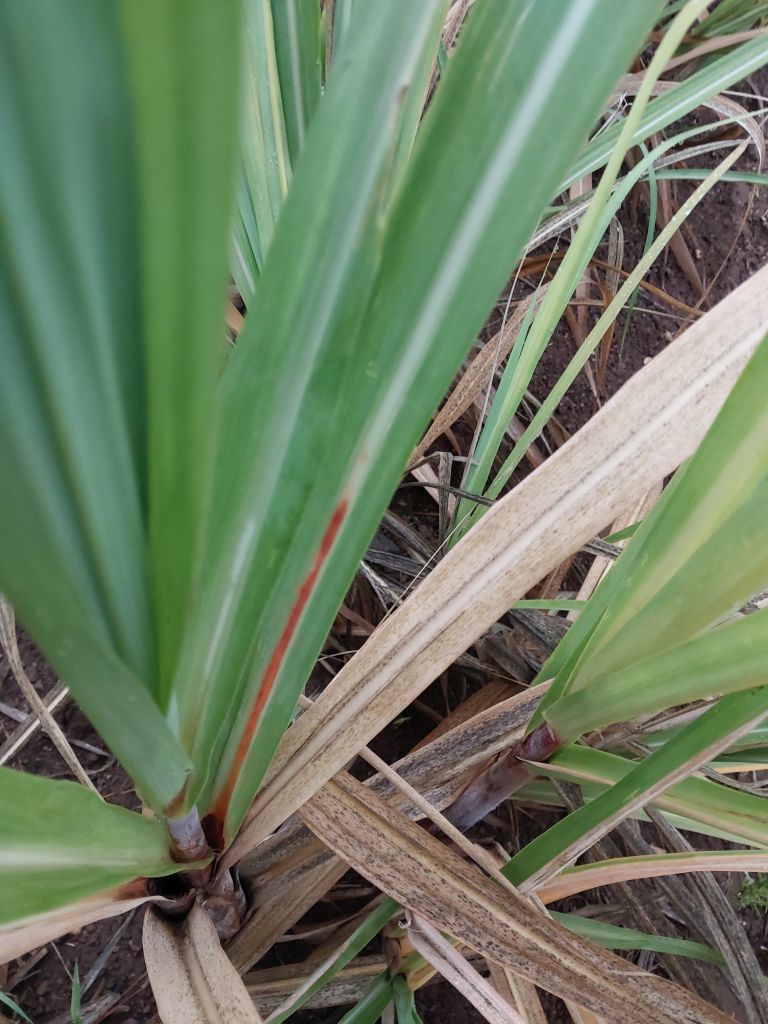
Label: Brown Spot